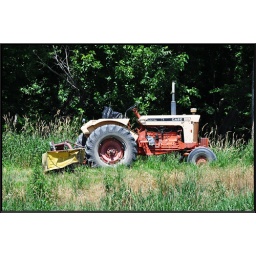
Notice the black plastic trash bag over the seat...just in case...this area had been having scattered rain showers.